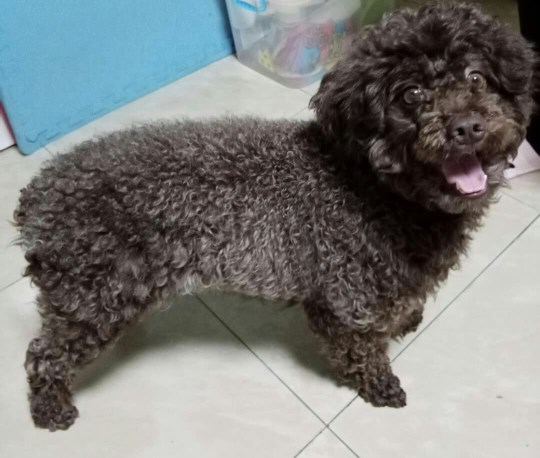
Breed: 7449-n000128-teddy